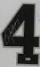
Number: 4